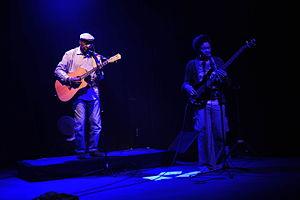
Joyce Tape et Boubacar Traoré à la Rodia le 16 avril 2013
Joyce Tape est auteur-compositeur-interprète et bassiste, née en Côte d’Ivoire le 17 janvier 1975 à Tiassalé.